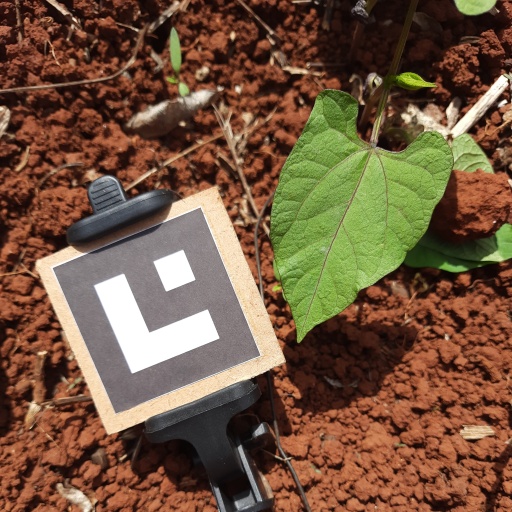
Observations: flat surface, no eating holes, under sunlight